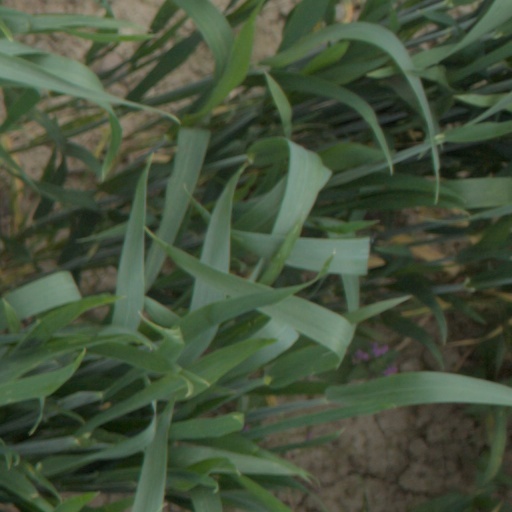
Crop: wheat